Müggelsee

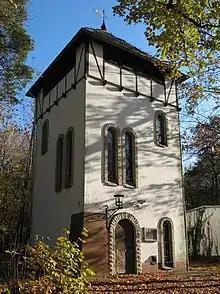
"Wendenturm"

The Müggelsee, also known as the Großer Müggelsee, is a natural lake in the eastern edge of Berlin, the capital city of Germany. It is the largest of the Berlin lakes by area, with an area of , a length of